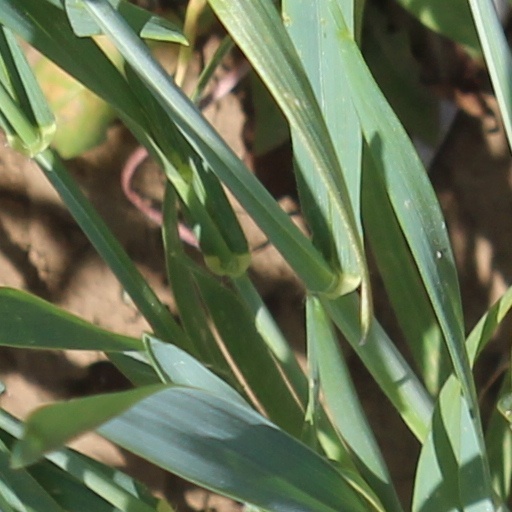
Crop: wheat